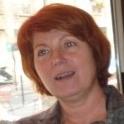
Age: 52